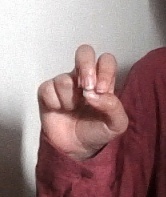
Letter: gaaf